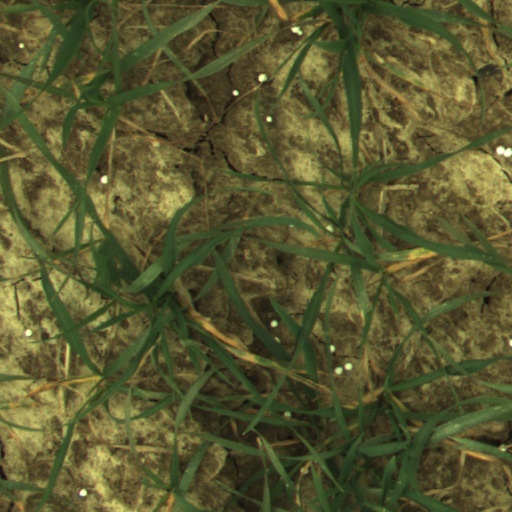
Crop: wheat